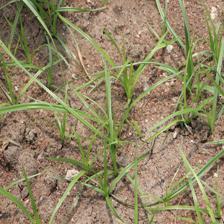
Label: Grass